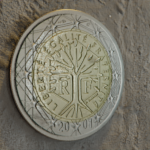
Coin value: 2euro
Country: fr
Edition: 2euro